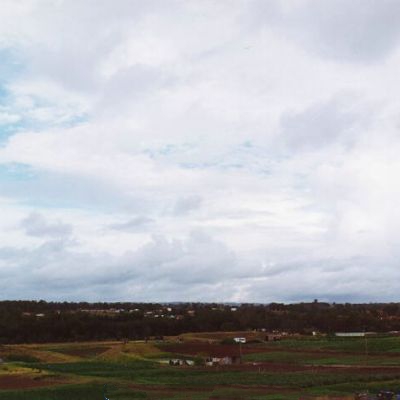
Cloud type: Cirrostratus (Cs)